Yeungnam University

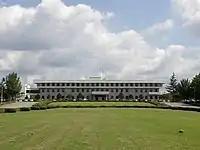

Yeungnam University was established in 1967 through the merger of Daegu College, founded in 1947, and Chunggu College, founded in 1950. Lee Dong-nyoung was inaugurated as the first chairperson of the board of trustees. That same year, the university was officially approved by the Ministry of Education to begin with six colleges: the College of Liberal Arts, the College of Engineering, the College of Law and Political Science, the College of Commerce and Economics, the College of Pharmacy, and Evening Programs. At the outset, the university offered 35 undergraduate departments and 12 graduate departments. On January 1, 1968, Shin Ki-suck was inaugurated as the university's first president, and in 1969, construction of the main campus in Gyeongsan commenced.